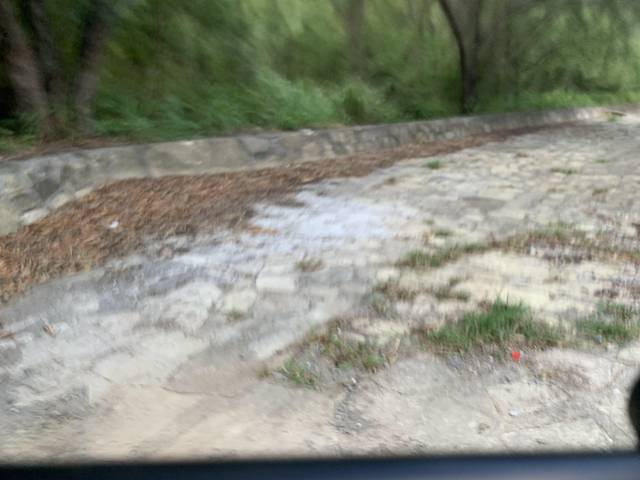
Region: Mexico
Coordinates: 25.509, -100.18